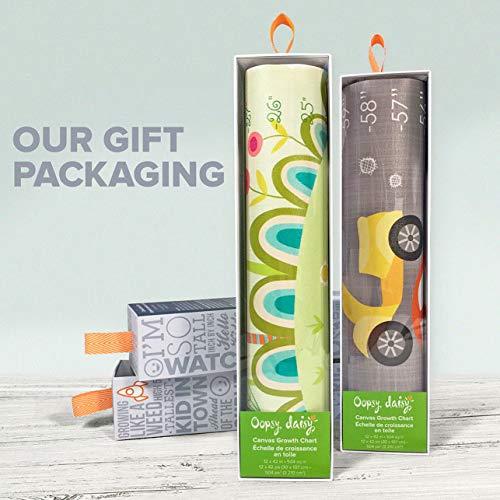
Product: Oopsy Daisy Birdie Family Growth Chart by Patchi Cancado, 12 by 42-Inch
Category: Baby Products | Nursery | Décor | Wall Décor | Growth Charts
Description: Grommets placed in the four corners make them easy to hang.
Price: $21.86